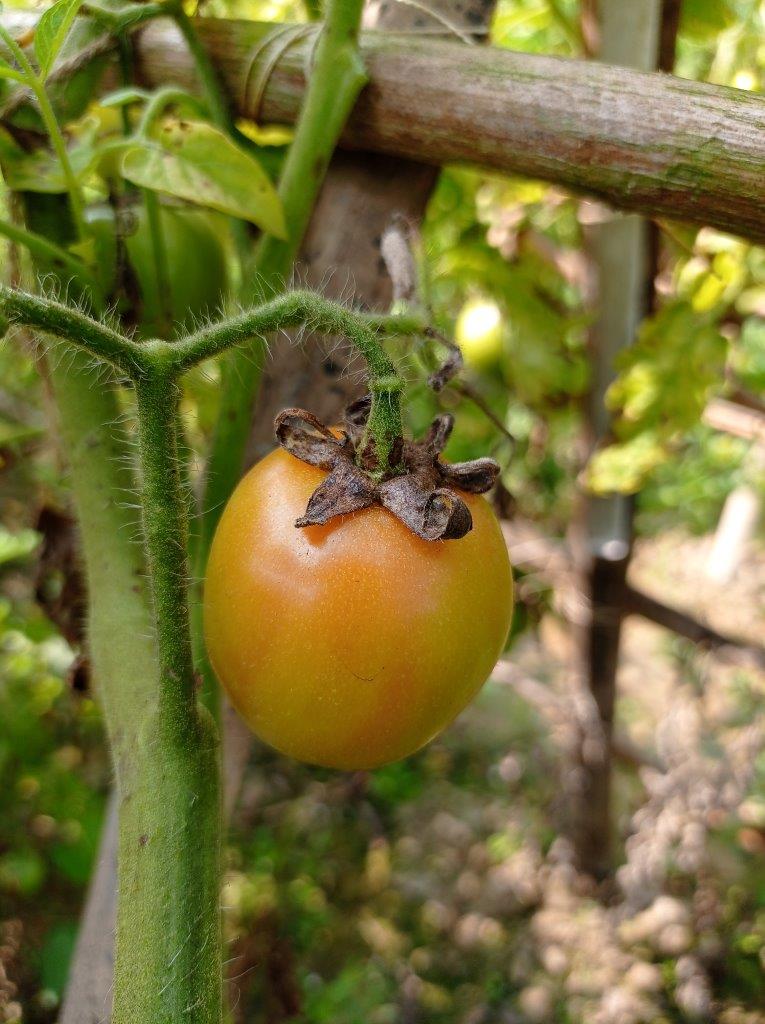
Maturity: Mature